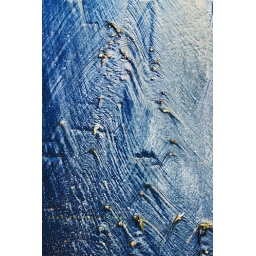
small stones and particles in flowing water